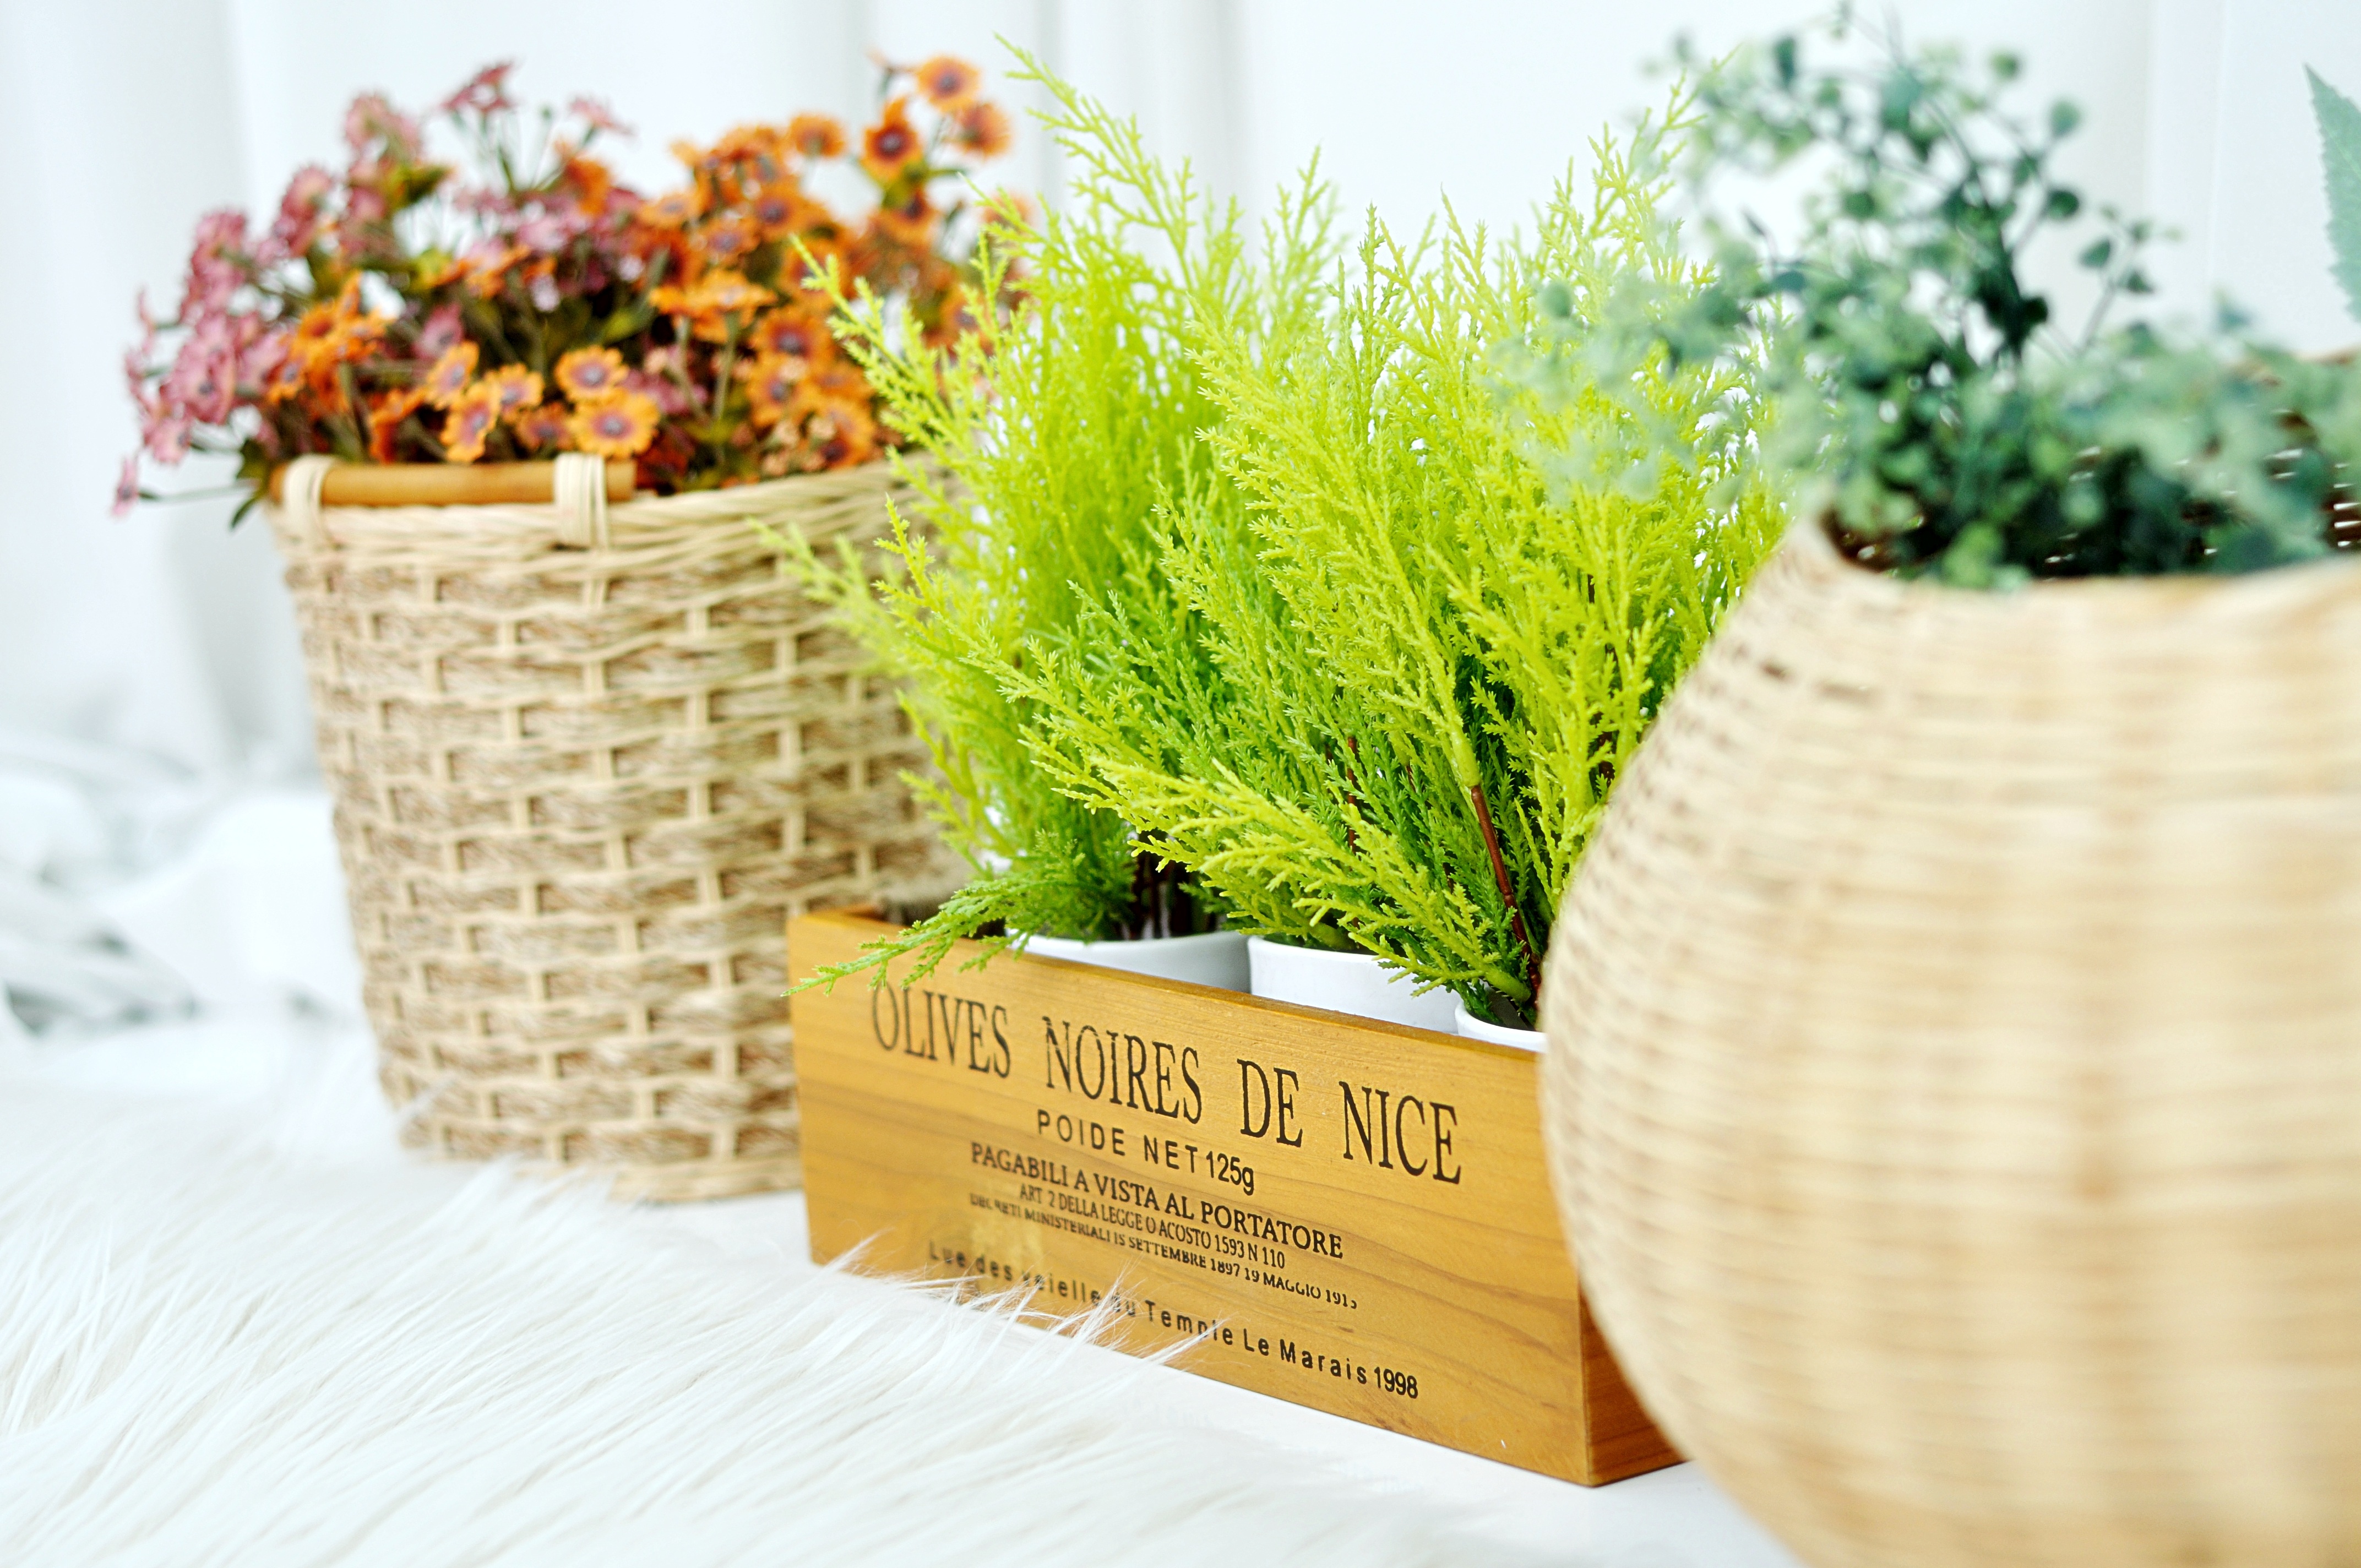
abstract, plant, flower, food, herb, produce, still life, potted plant, ornament, flowers, flowerpot, floristry, floral design, grass family, flower arranging, tue sa